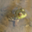
Label: frog